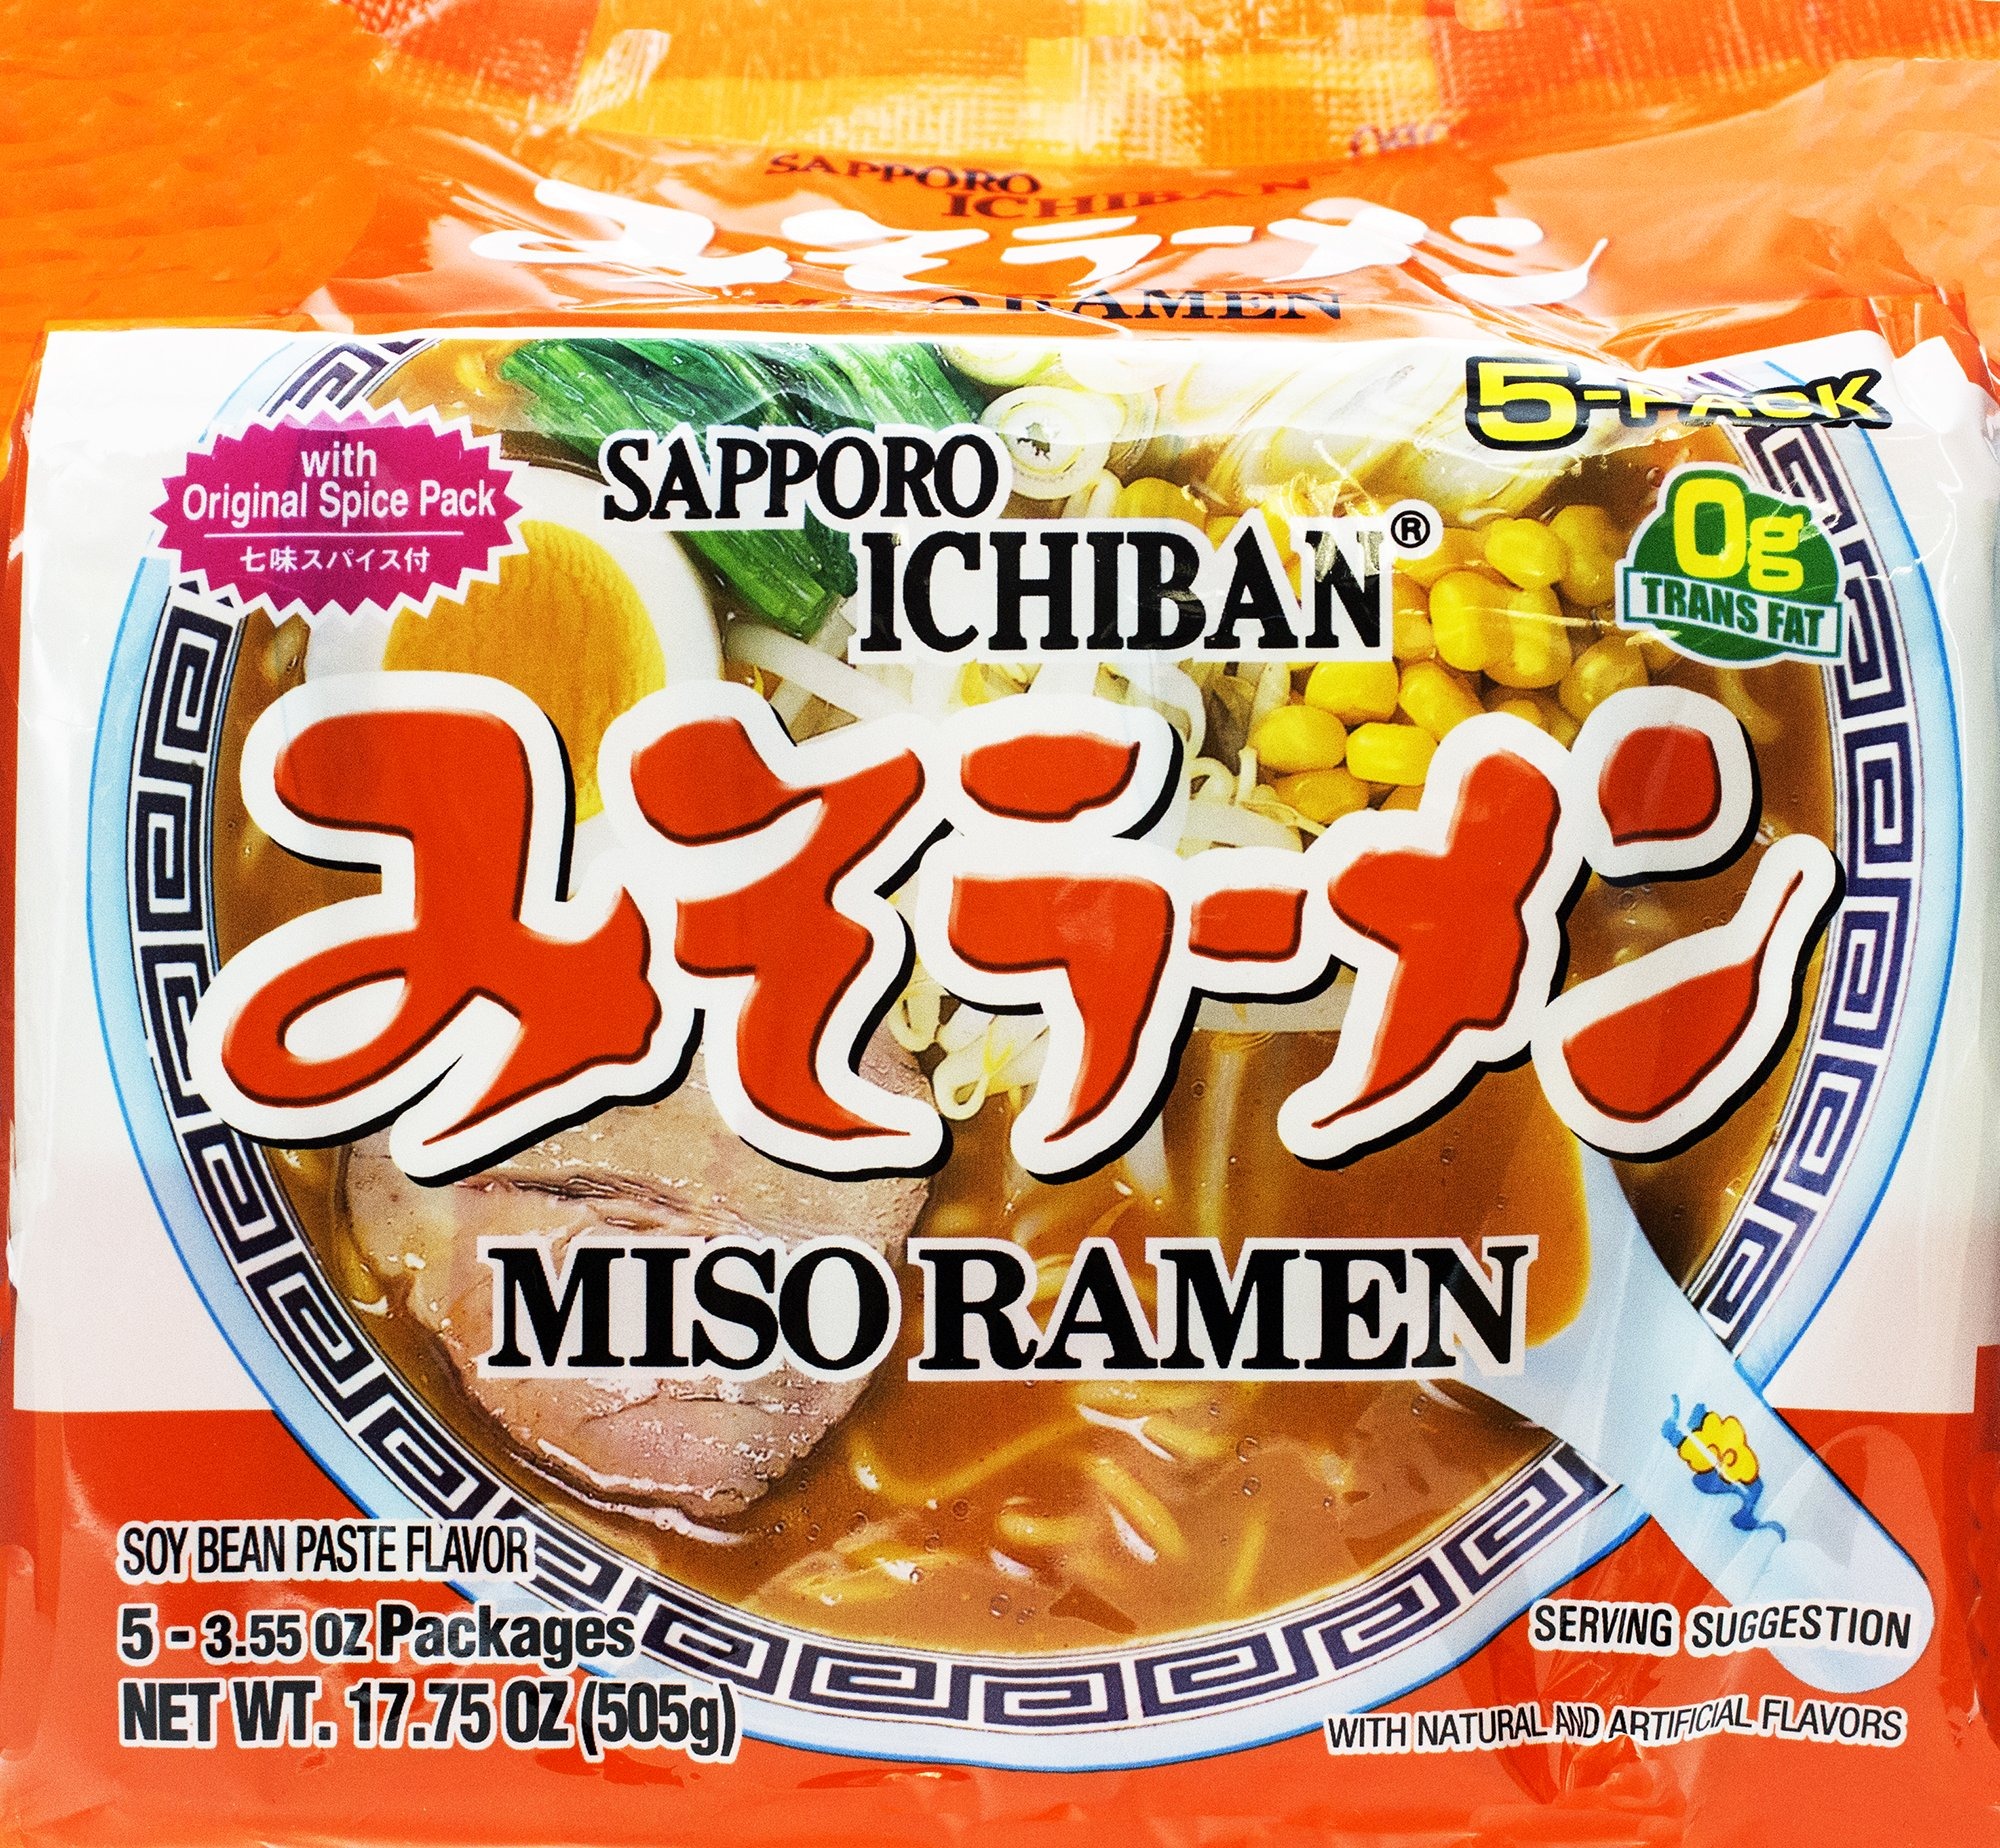
Item Name: Sapporo Ichiban Miso Ramen, 0g Trans Fat, 17.5 Ounce (Pack of 6)
Bullet Point: Sapporo Ichiban Miso Ramen, 0g Trans Fat, 17.5 Ounce (Pack of 6)
Value: 105.0
Unit: Ounce

Price: 26.6